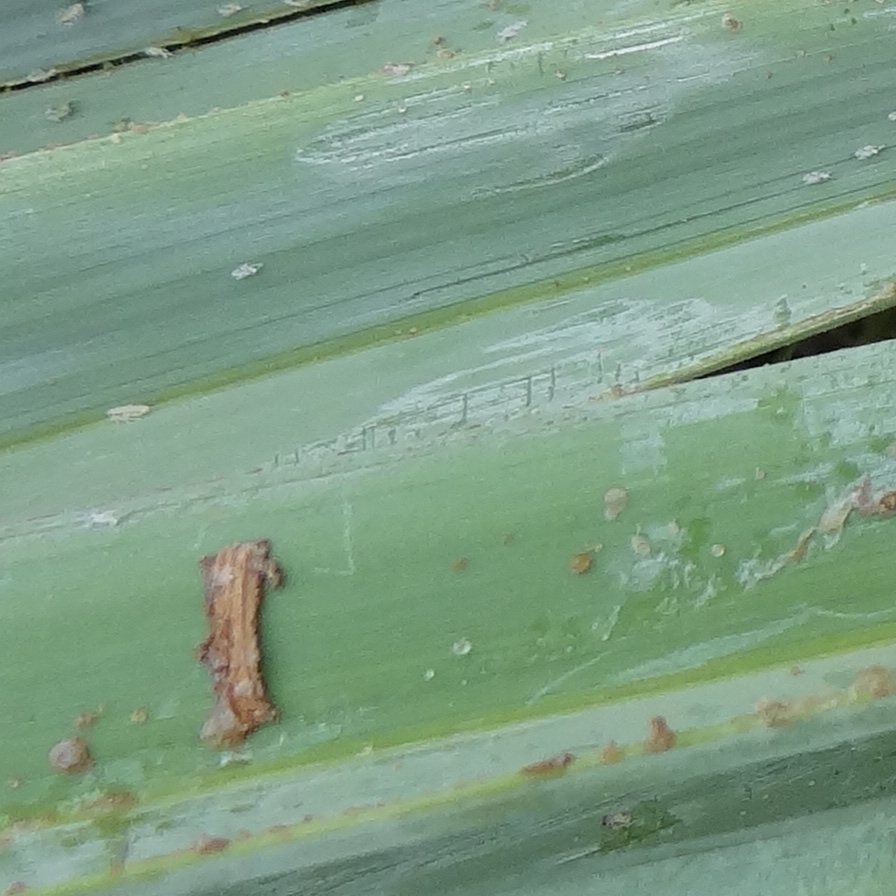
Label: Dubas